Luisa Lynch

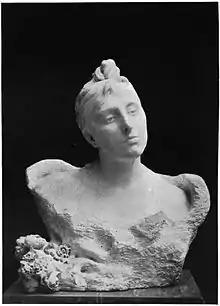
Bust of Luisa Lynch by Auguste Rodin (1888)

Part of her literary output is known to be unpublished or scattered in newspapers and magazines – as is also the case with other feminist writers such as María Luisa Fernández, Sara Hübner de Fresno, and her own daughters. Her literary work is considered to be part of the early 20th century avant-garde that sought to massify feminist thinking and fight for women's rights. In this context, she participated in various women's organizations and institutions dedicated to art.